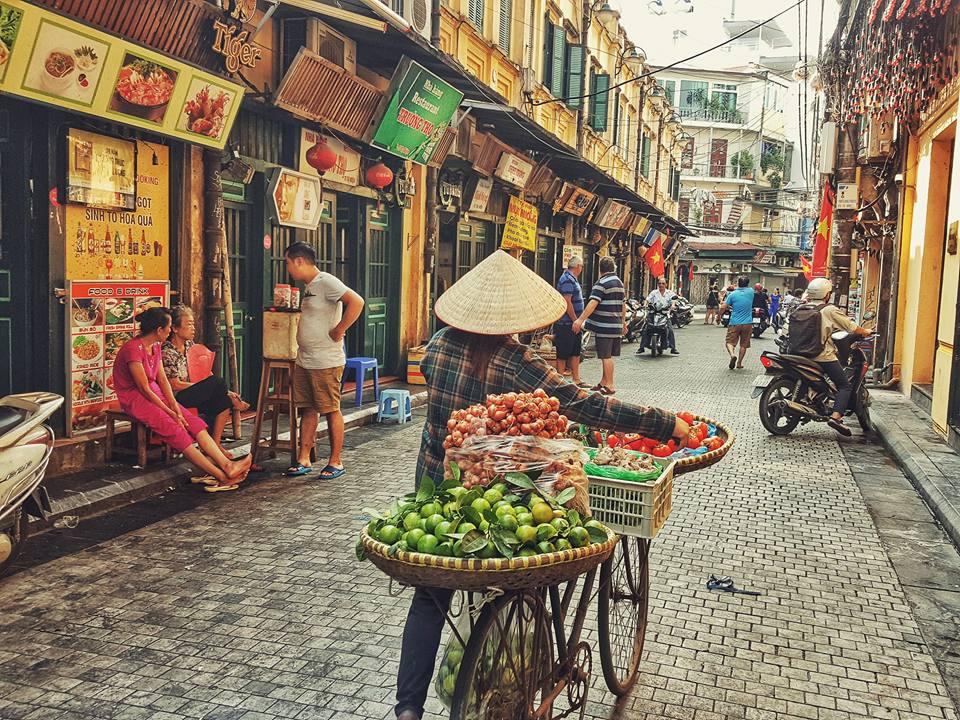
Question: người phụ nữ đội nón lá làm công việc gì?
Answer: người phụ nữ đội nón lá làm nghề bán trái cây